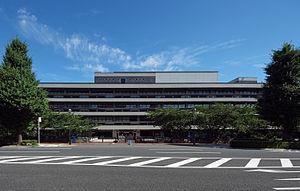
Chiyoda est un des 23 arrondissements spéciaux de Tokyo, créés le 15 mars 1947 pour réorganiser l'ancienne municipalité dissoute. L'arrondissement est parfois surnommée premier arrondissement de Tokyo par certains Japonais. L'arrondissement se situe dans l'hypercentre de Tokyo, autour du palais impérial, il renferme la plupart des hauts lieux de la politique japonaise : le Parlement, la résidence du Premier ministre, la cour suprême, ainsi que de nombreux ministères et bâtiments administratifs. Le sanctuaire de Yasukuni destiné à rendre hommage à quiconque « ayant donné sa vie au nom de l'empereur du Japon » se trouve également sur son territoire. Par ailleurs, il comprend de nombreux sièges sociaux et de banques. Il y a également du côté ouest du palais des quartiers résidentiels de prestige, notamment Bancho, Kudanminami, Kudankita ou bien Kojimachi. De nombreux hôtels de luxe sont sur l'arrondissement : l'Hôtel impérial, The Peninsula Tokyo, Hoshinoya Tokyo, Shangri-la Tokyo, Tokyo Station Hotel, Palace Hotel, Four Seasons Hotel Tokyo.
La Bibliothèque nationale de la Diète fut créée en 1948 avec pour objectif d'assister les membres de la Diète du Japon dans leur tâche d'administration publique. Seule bibliothèque nationale du Japon, elle est le résultat de la fusion de la Bibliothèque impériale et des bibliothèques de la Chambre haute et de la Chambre basse du parlement. Elle est conçue sur le modèle de la Bibliothèque du Congrès des États-Unis.